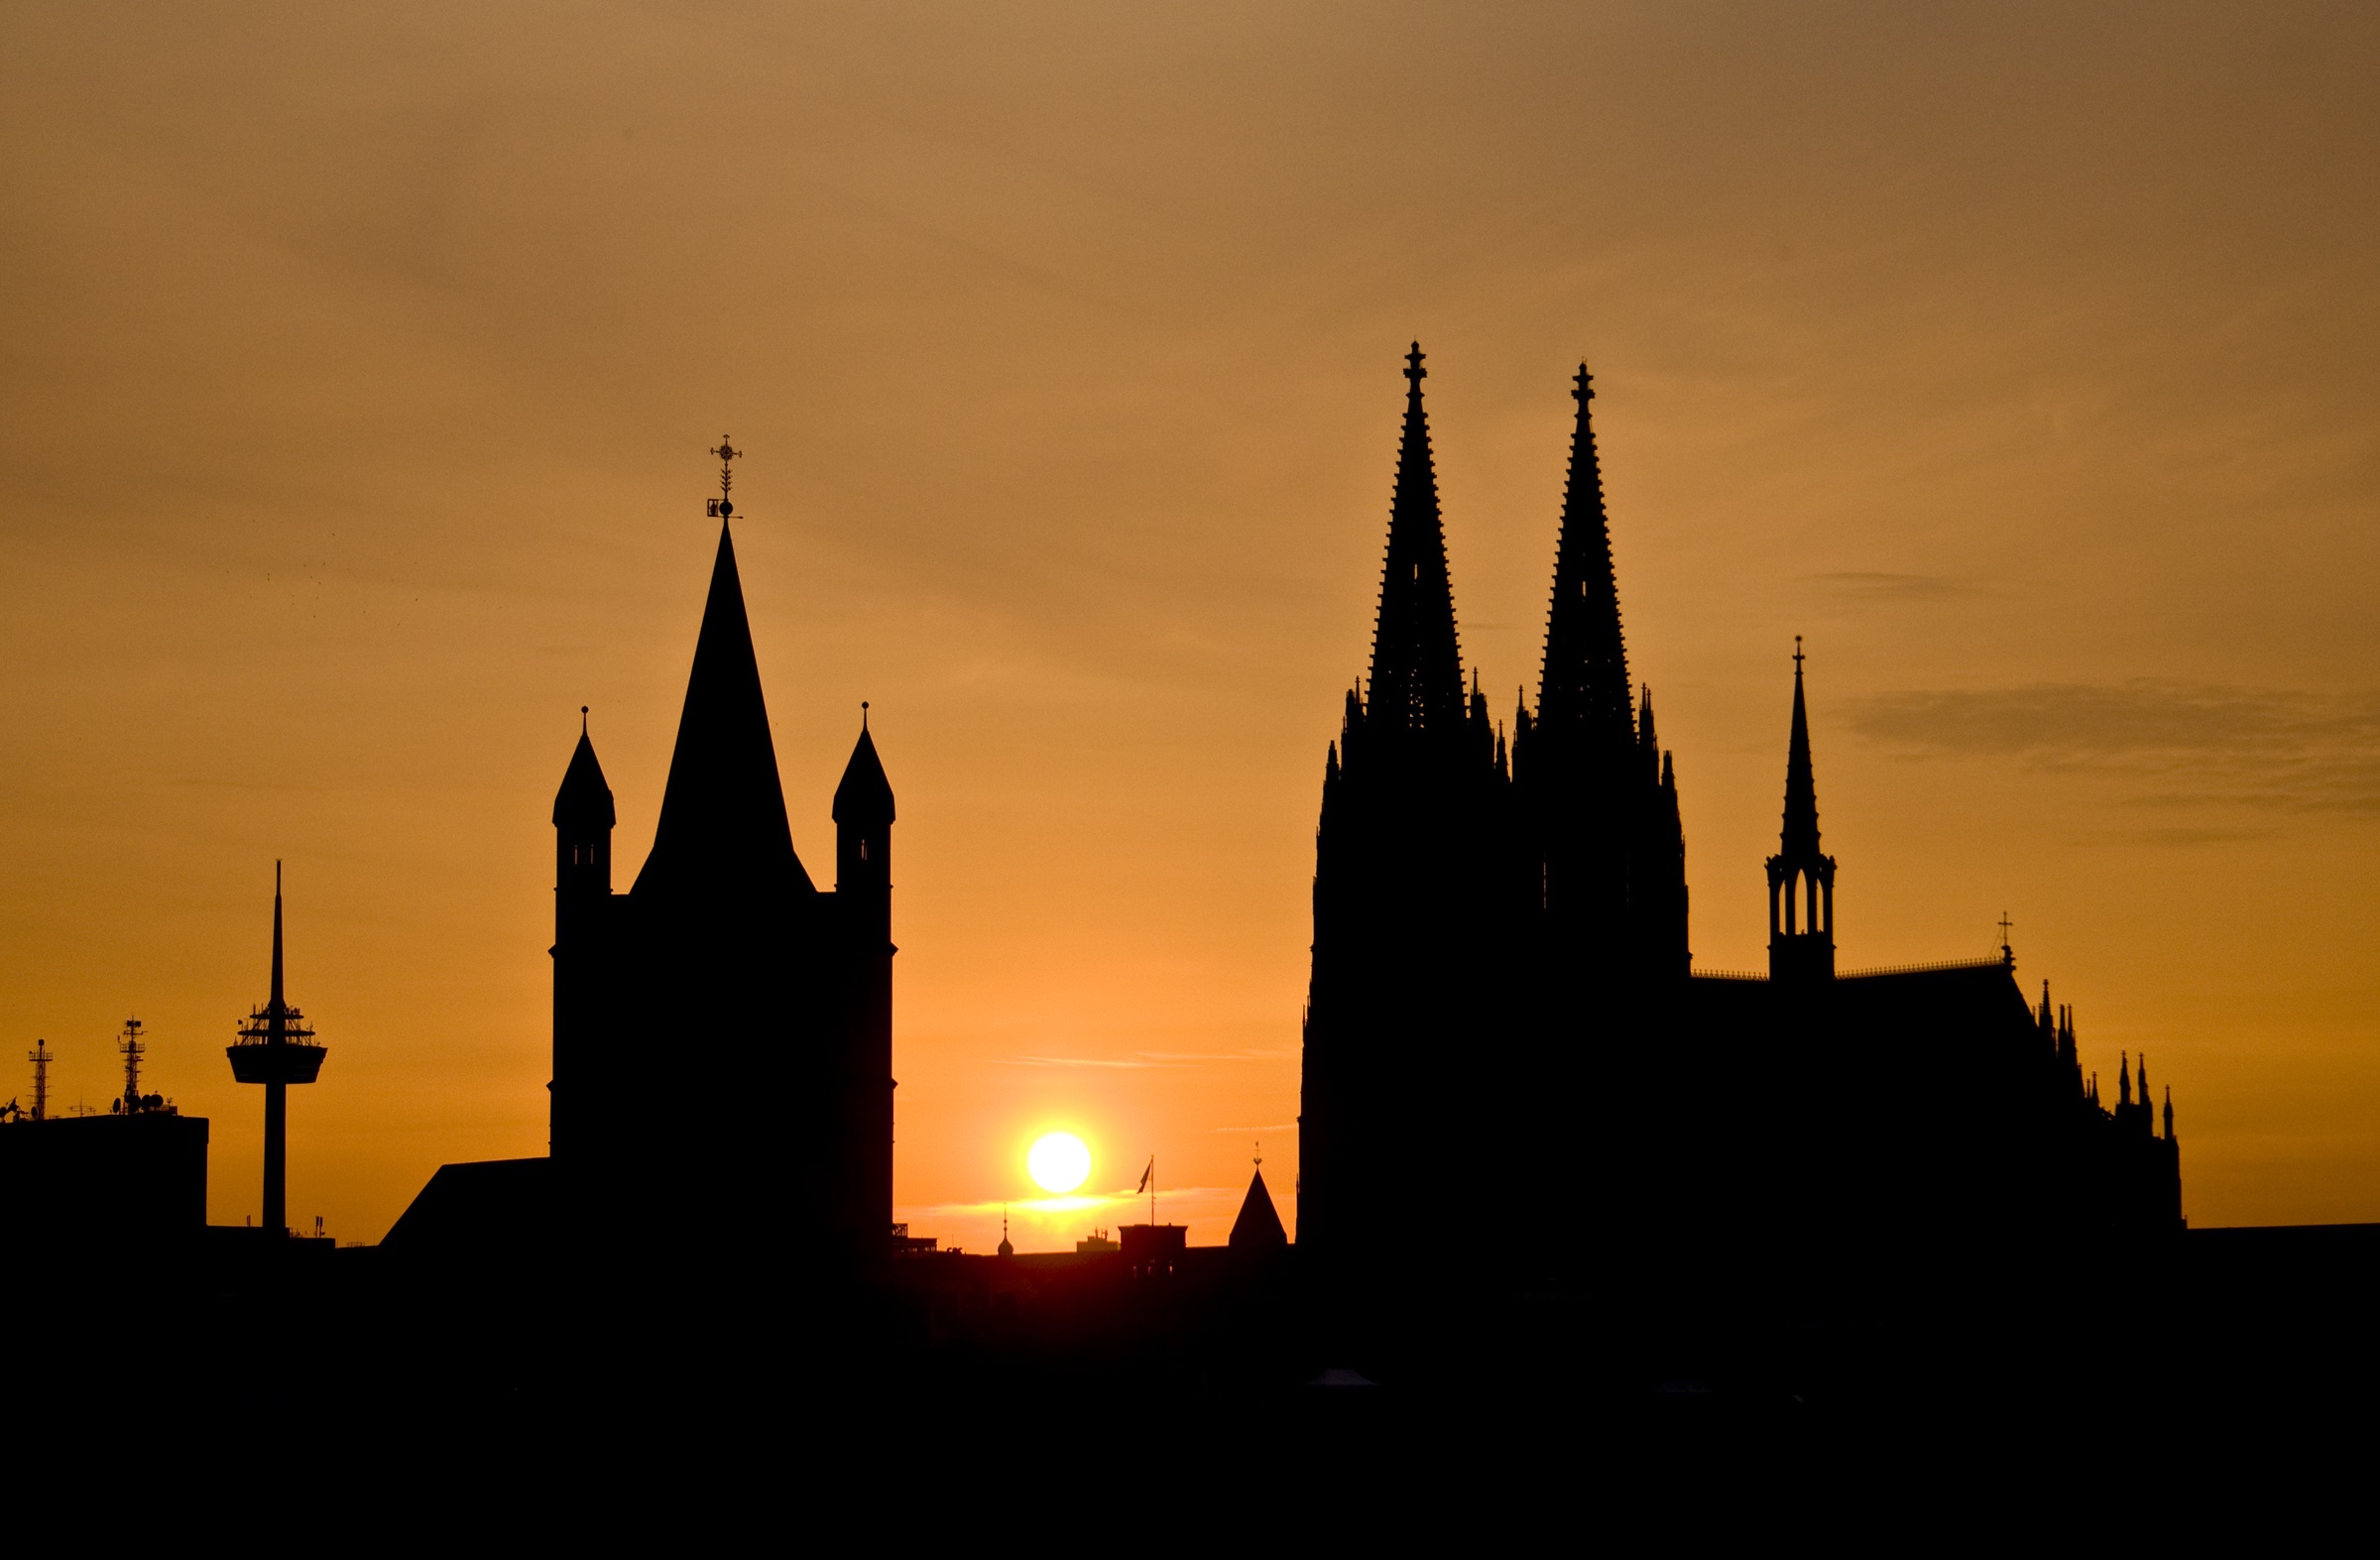
horizon, silhouette, sky, sun, sunrise, sunset, skyline, sunlight, morning, dawn, city, skyscraper, cityscape, summer, dusk, evening, tower, romance, landmark, church, place of worship, city view, spire, steeple, cologne, dom, abendstimmung, back light, cologne cathedral